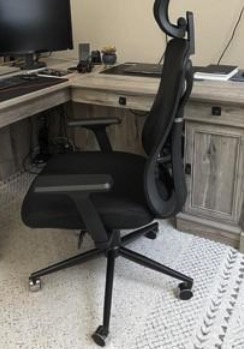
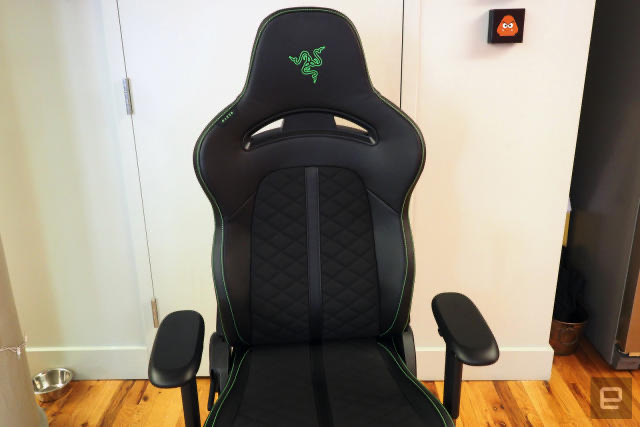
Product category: items_chair
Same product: no